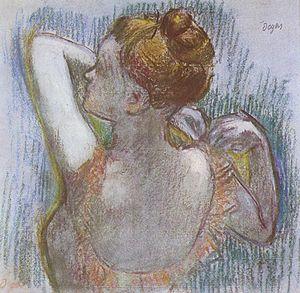
Les personnages de La Comédie humaine d'Honoré de Balzac sont, suivant les décomptes, au nombre de 4 000 à 6 000. Un millier d'entre eux ont des liens familiaux.